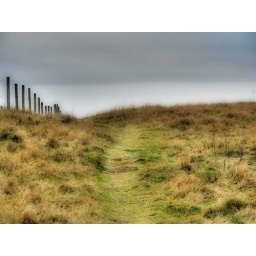
a grassy hill located near the coast of aberdeen..given the orton treatment